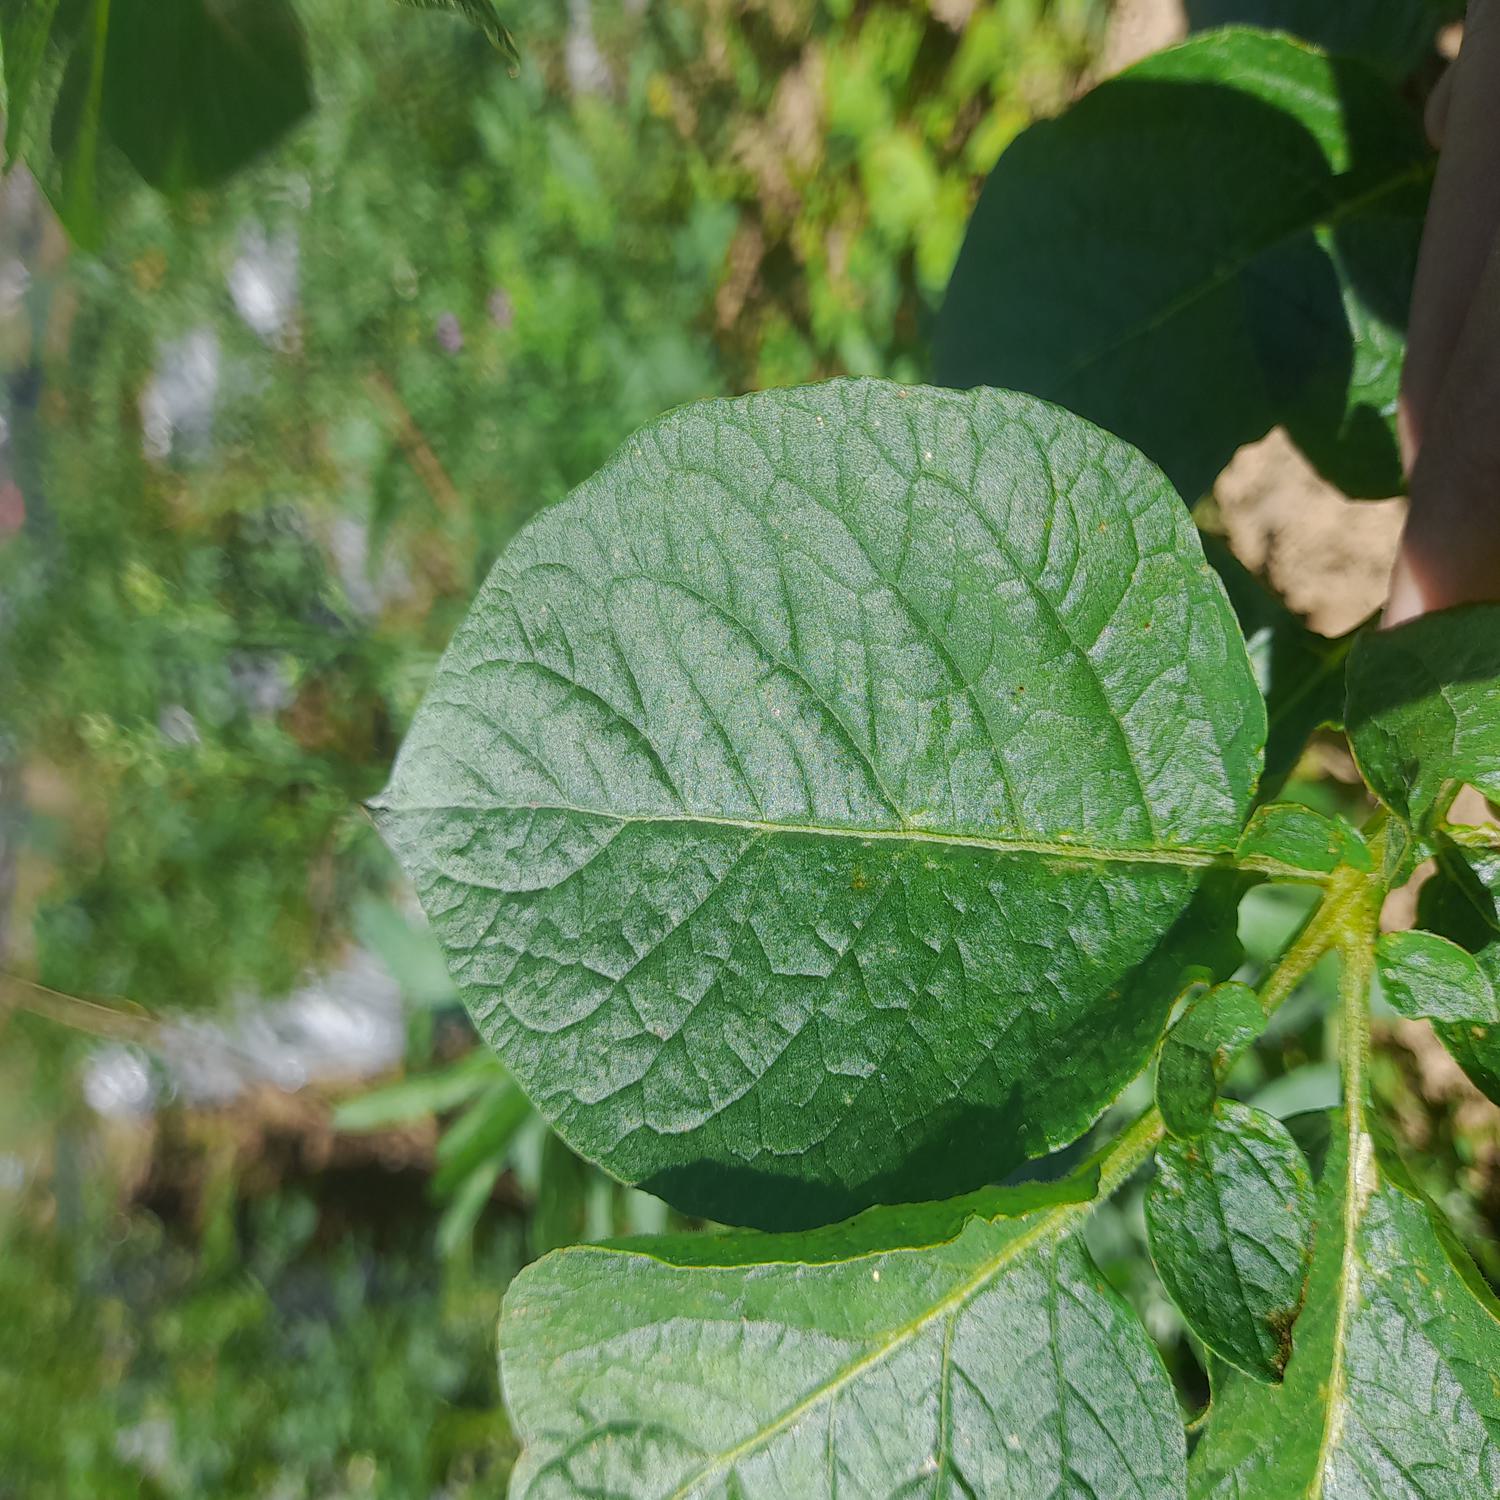
Etiqueta: Sana